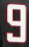
Number: 9